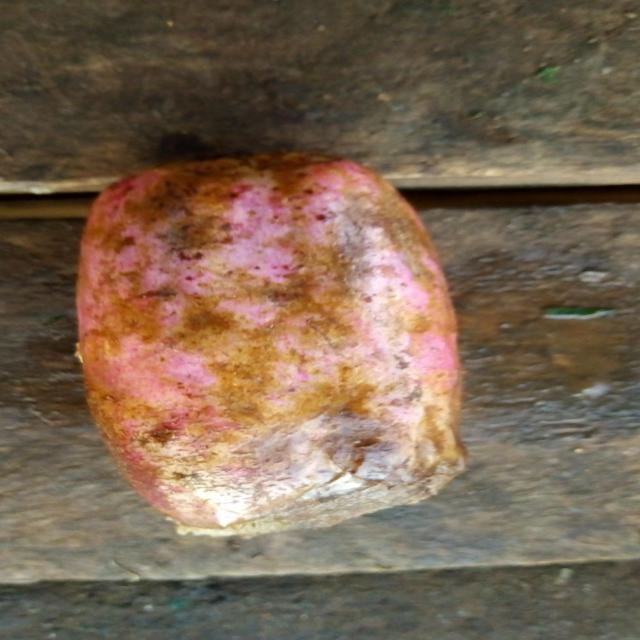
Plum grade: rotten